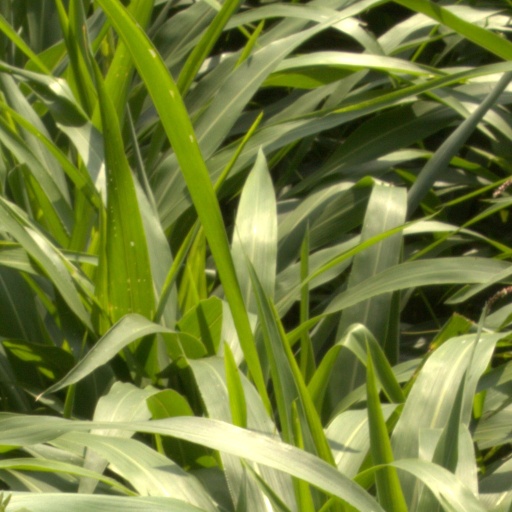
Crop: sorghum